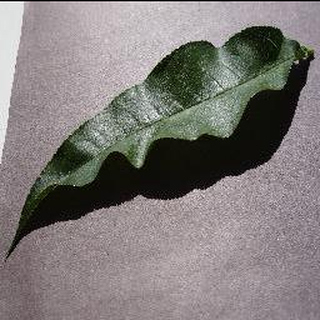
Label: healthy_peach